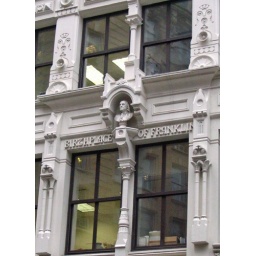
The neon sign on the building was for *Sir Speedy*;. I'm sure Ben is chuckling over that.